Vedat Marathe Veer Daudle Saat

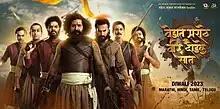
First look poster

Vedat Marathe Veer Daudle Saat is an unreleased Indian Marathi-language period drama film directed by Mahesh Manjrekar and produced by Vaseem Qureshi under the banner of Qureshi Productions. The film stars Pravin Tarde, Hardeek Joshi, Vishal Nikam, Jay Dudhane, Utkarsha Shinde and Virat Madke as the seven great Maratha warriors who playing important role to achieve the dream of Swaraj, while Hindi film actor Akshay Kumar in a extended cameo role who marks his Marathi film debut as Chhatrapati Shivaji Maharaj.